Charles John Ferguson

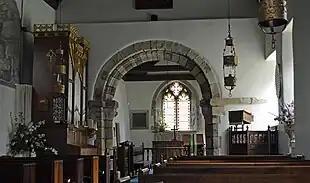
The interior of St Michael and All Angels' Church, Isel, Cumbria

Ferguson's output included new churches, restoration of existing churches, and work on country houses and public buildings. The architectural styles he used were mainly Gothic and Norman Revival. Almost all his works are in what is now Cumbria, with a few isolated commissions elsewhere. The latter were obtained through personal contacts, for example his work for William Armstrong at Bamburgh Castle, Northumberland, and for J. J. Bibby of the Bibby Line in Shropshire. In the "Buildings of England" series Ferguson is described as being "a resourceful as well as a sensitive architect".